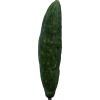
Label: Cucumber 3